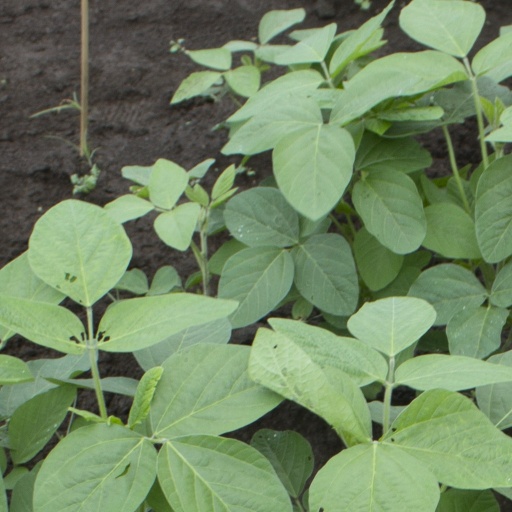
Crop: soybean